French cruiser Sfax

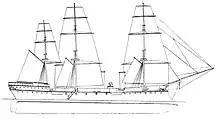
Profile drawing of "Sfax" in her original configuration

"Sfax" was long at the waterline, long between perpendiculars, and long overall. She had a beam of and an average draft of , which increased to aft. The ship had a designed displacement of but displaced as completed.